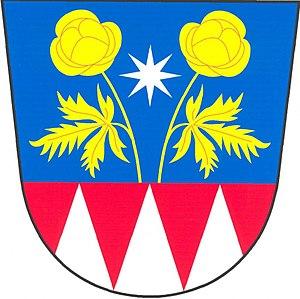
Dolní Těšice est une commune du district de Přerov, dans la région d'Olomouc, en Tchéquie. Sa population s'élevait à 60 habitants en 2018.